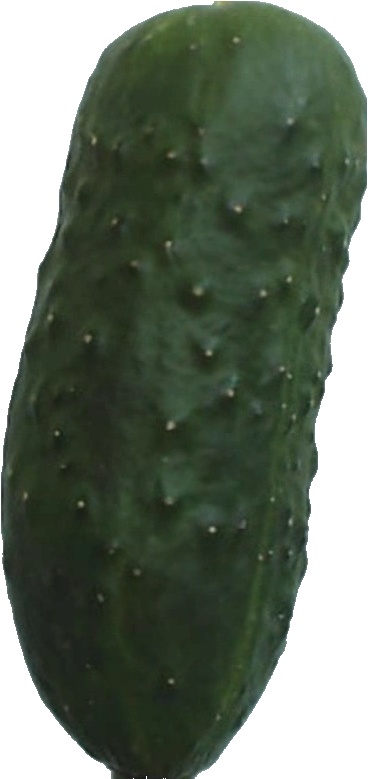
Label: cucumber_1